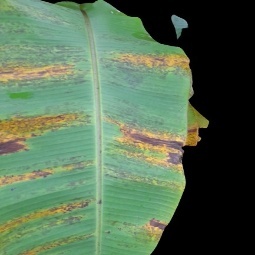
Label: Potassium